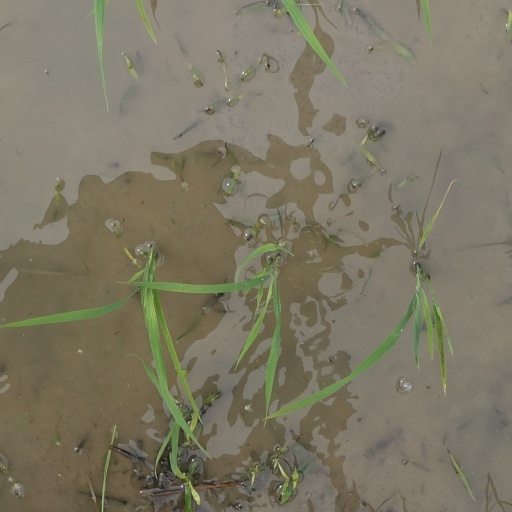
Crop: rice